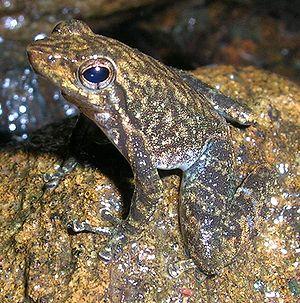
Micrixalus saxicola est une espèce d'amphibiens de la famille des Micrixalidae.